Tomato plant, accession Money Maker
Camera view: horizontal (90 deg, fisheye); turntable rotation: 60 degrees
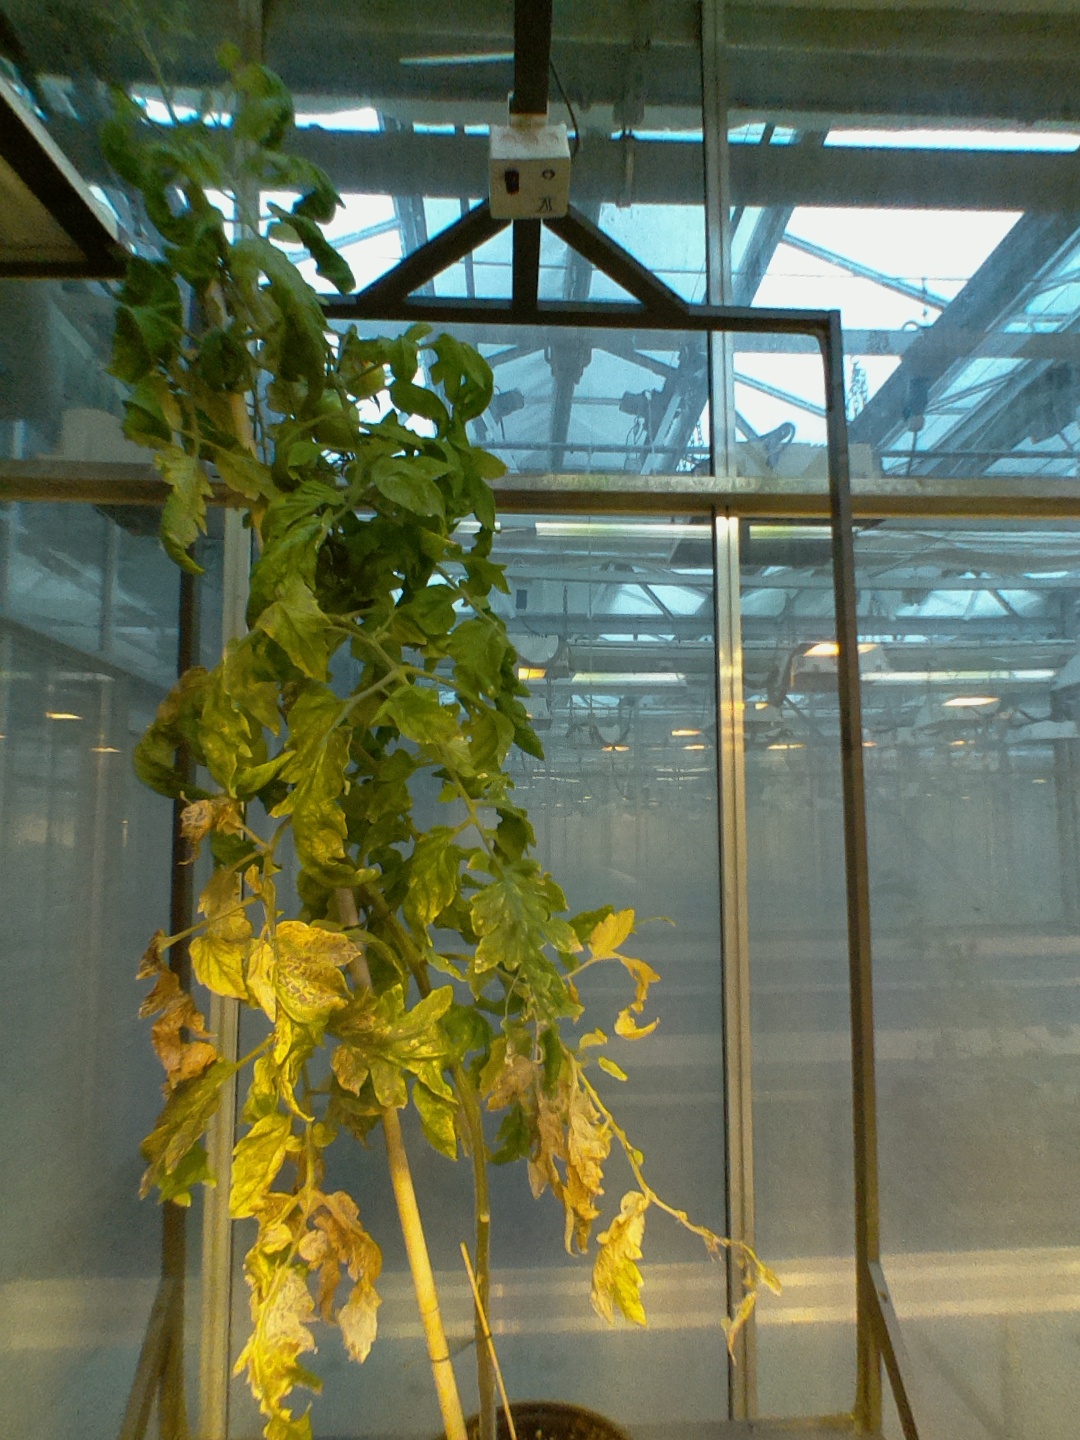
BBCH growth stage 79: 90% -100% of final fruit size